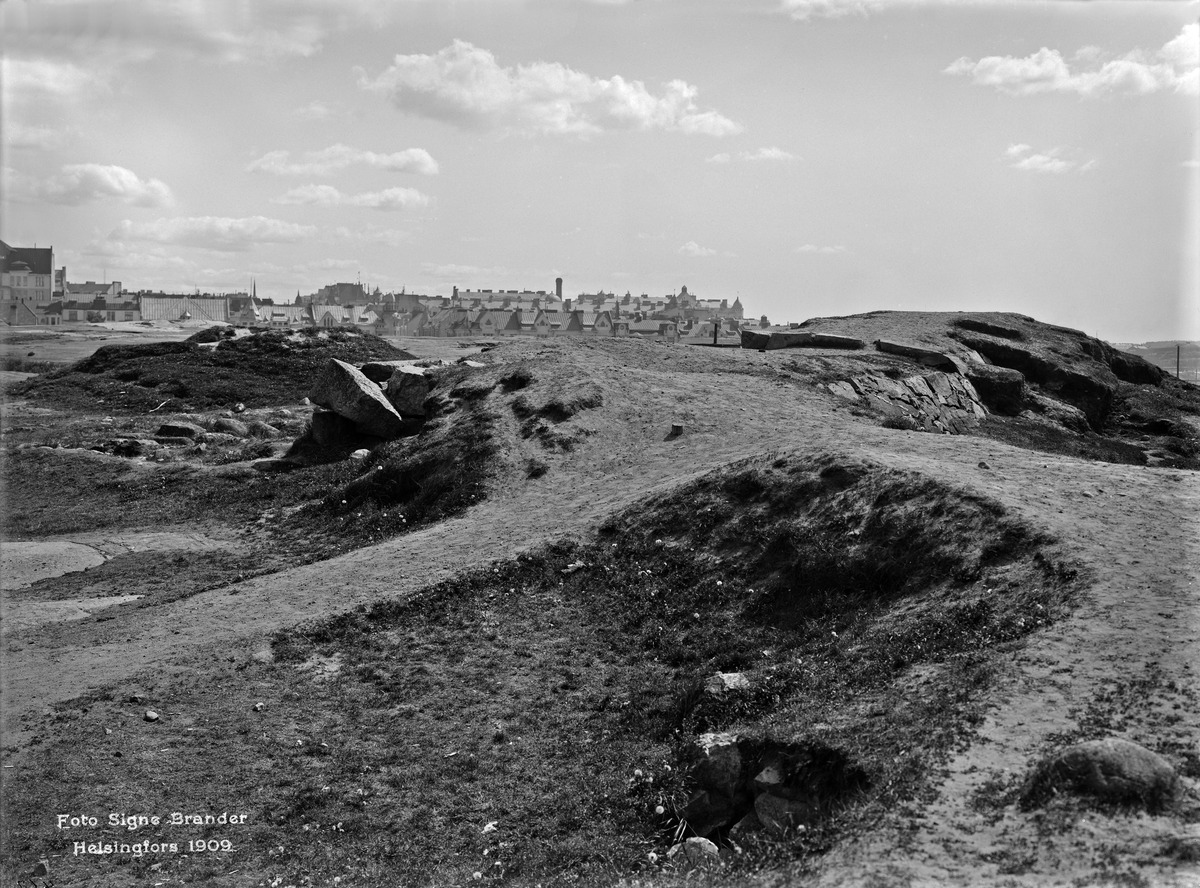
Puolustusvalleja Eirassa
sisällön kuvaus: Puolustusvalleja Eirassa. Kuvattu nykyisen Engelinaukio 7:n kohdalta itään. mustavalkoinen
Kuvaaja: Brander, Signe, valokuvaaja
Ajankohta: kuvausaika 1909
Paikka: Suomi, Uusimaa, Helsinki, Eira Helsinki
Aiheet: rakentamattomat alueet, kalliot